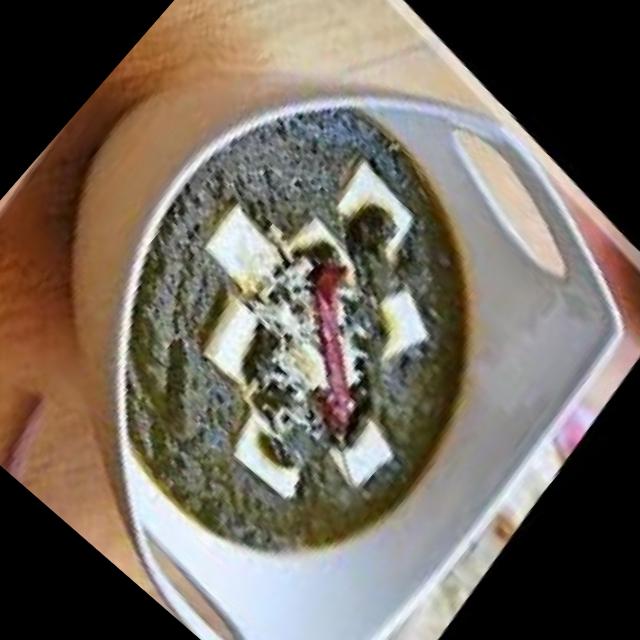
Dish: palak_paneer